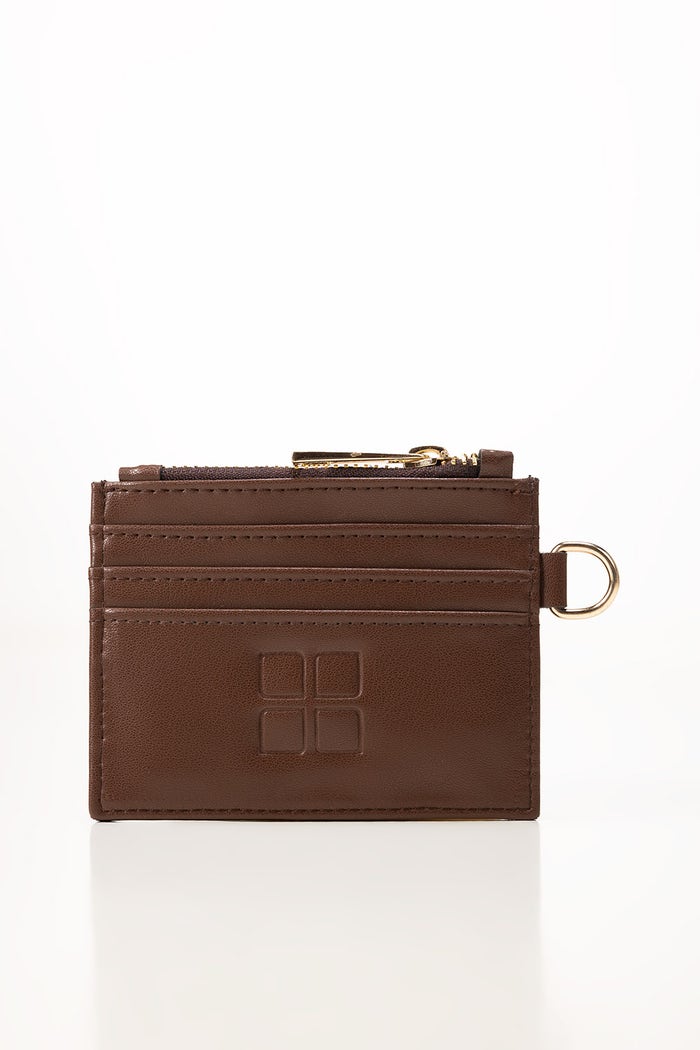
dark chocolate leather card case